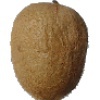
Label: kiwi